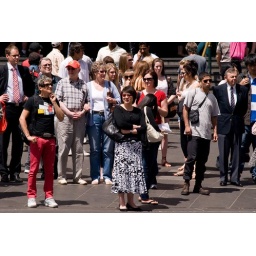
The man in the red pants sports an interesting ensemble. It's not a very rare look.